European colonization of the Americas

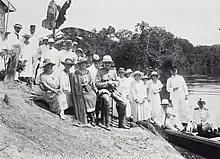
Baron Aarnoud van Heemstra, the governor of the Dutch colony of Suriname, 1923

Throughout the South American hemisphere, there were three large regional sources of populations: Native Americans, arriving Europeans, and forcibly transported Africans. The mixture of these cultures impacted the ethnic makeup that predominates in the hemisphere's largely independent states today. The term to describe someone of mixed European and indigenous ancestry is mestizo while the term to describe someone of mixed European and African ancestry is mulatto. The mestizo and mulatto population are specific to Iberian-influenced current-day Latin America because the conquistadors had (often forced) sexual relations with the indigenous and African women. The social interaction of these three groups of people inspired the creation of a caste system based on skin tone. The hierarchy centered around those with the lightest skin tone and ordered from highest to lowest was the Peninsulares, Criollos, mestizos, indigenous, mulatto, then African.